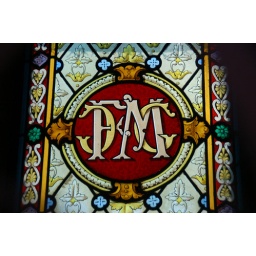
Initials in statined glass window - FMCG FMGC MFCG MFGC